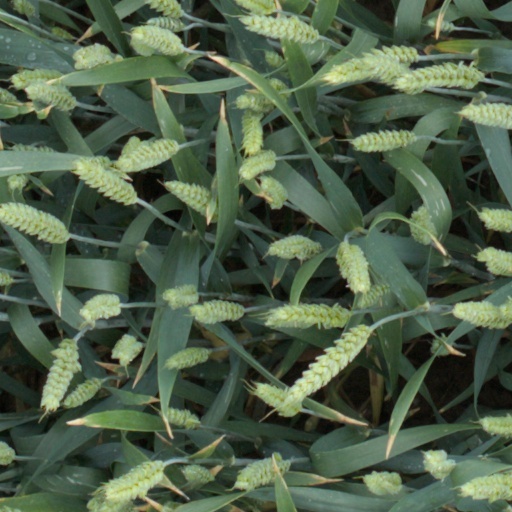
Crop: wheat